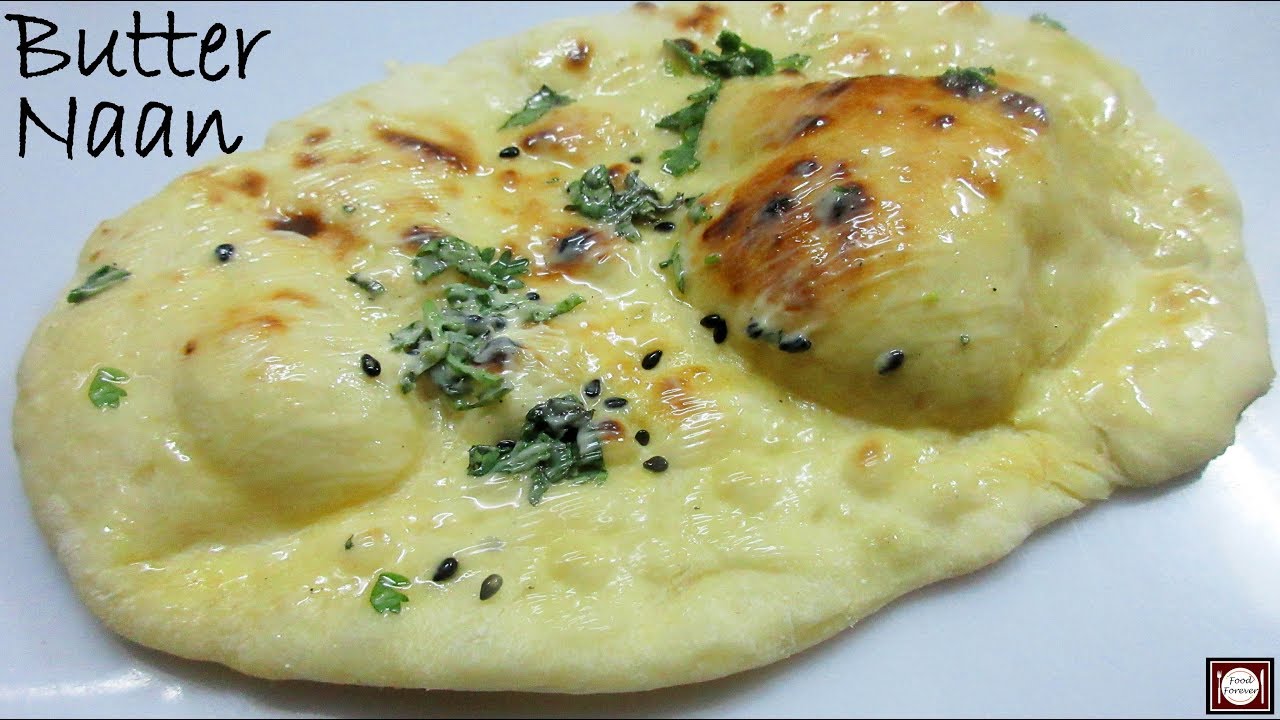
Dish: butter_naan